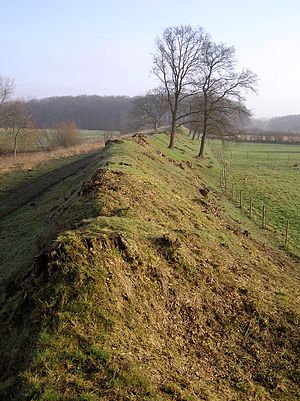
Bygge- og anlægsvirksomhed / Historie / Eksempler på danske bygværker
Bygge- og anlægsvirksomhed er betegnelsen for den del af erhvervslivet, som er beskæftiget med at opføre, ombygge eller reparere bygværker eller anlægsarbejder af enhver art og størrelse, såsom bygninger og huse, veje og jernbaner, broer og tunneler, havne og lufthavne, cykelstier og golfbaner. Disse aktiviteter adskiller sig fra industriel produktion ved, at hvert produkt er specielt designet til køberen, hvor man i industriel produktion masseproducerer ens produkter, fx sko eller biler, til et marked. Bygge- og anlægsvirksomhed står typisk for 6-9 % af bruttonationalproduktet i industrialiserede lande, og i Danmark var der i 2016 beskæftiget knap 165.000 personer i denne branche.